Portrait photography

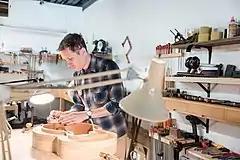

Windows as a source of light for portraits have been used for decades before artificial sources of light were discovered. According to Arthur Hammond, amateur and professional photographers need only two things to light a portrait: a window and a reflector. Although window light limits options in portrait photography compared to artificial lights it gives ample room for experimentation for amateur photographers. A white reflector placed to reflect light into the darker side of the subject's face, will even the contrast. Shutter speeds may be slower than normal, requiring the use of a tripod, but the lighting will be beautifully soft and rich.